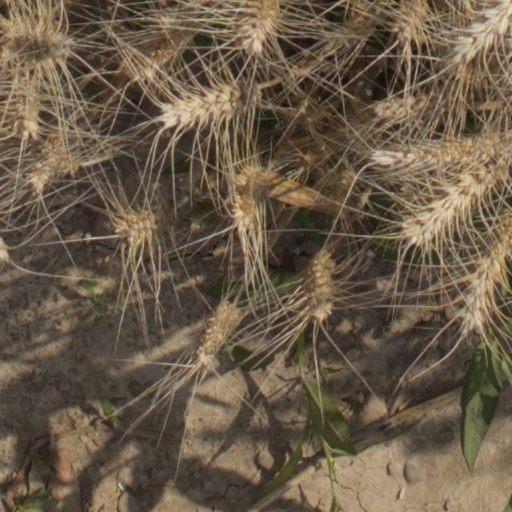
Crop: wheat